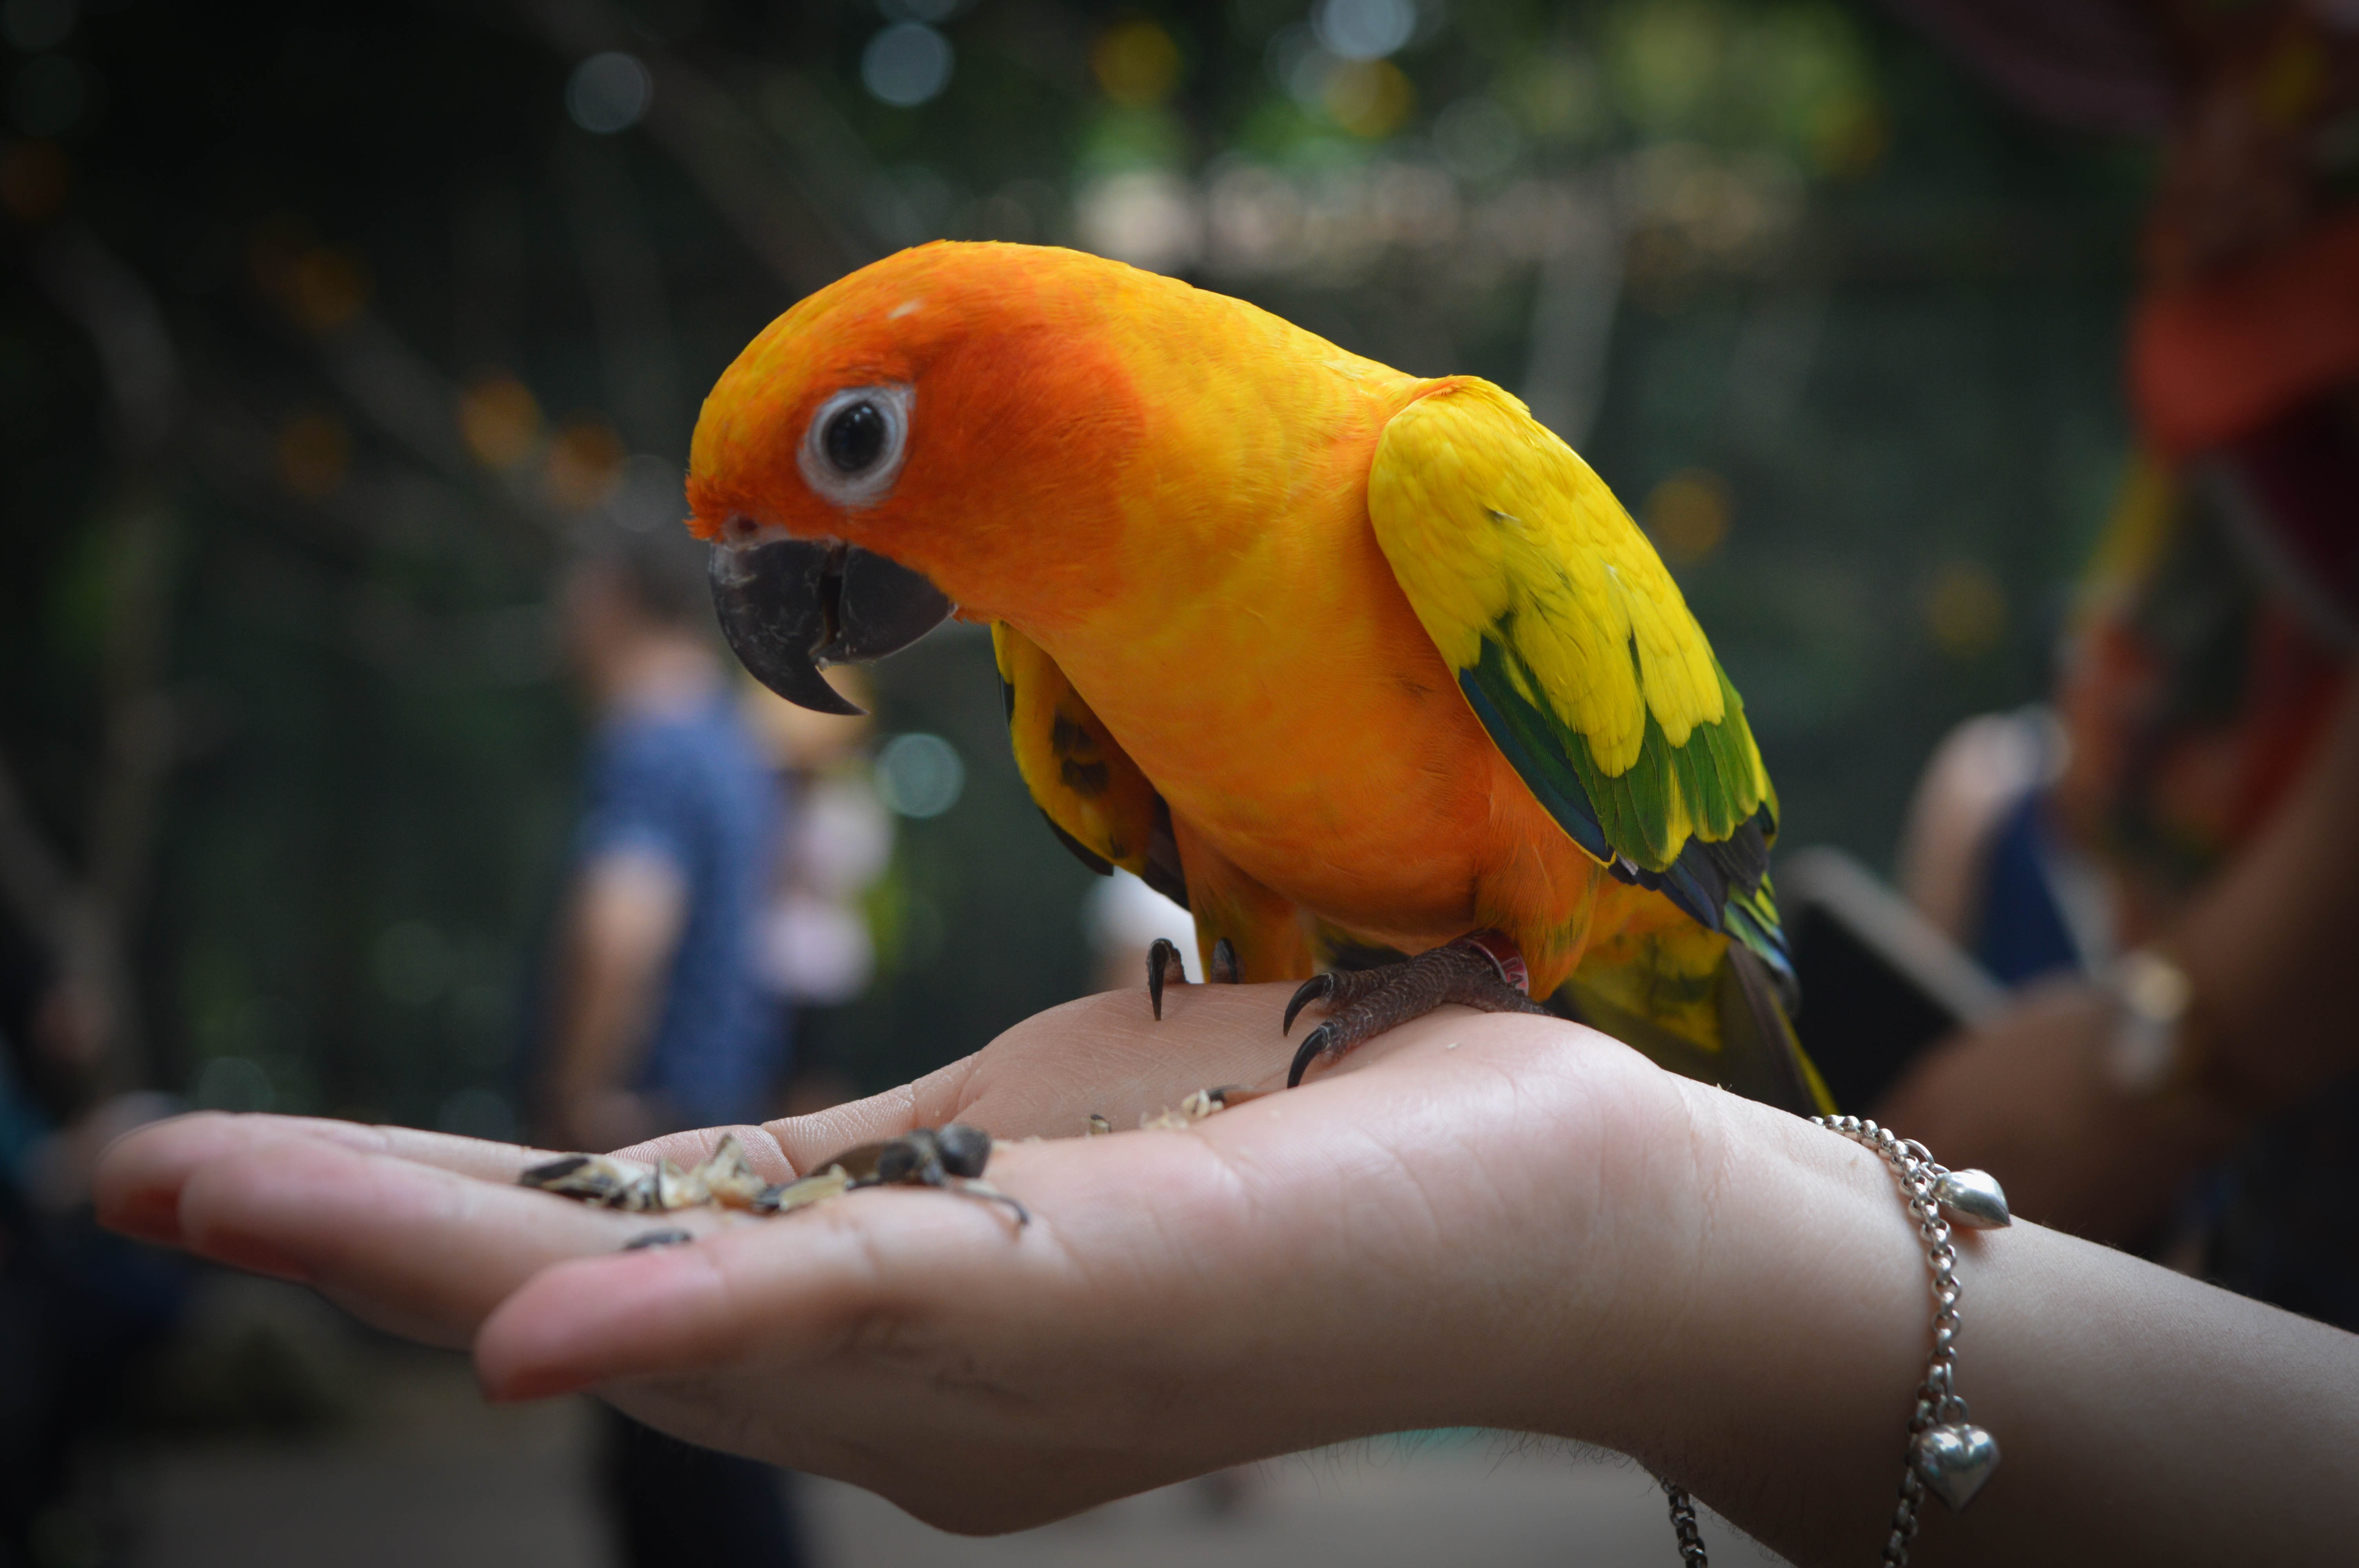
hand, bird, wing, beak, fauna, claw, lovebird, macaw, vertebrate, parrot, parakeet, common pet parakeet